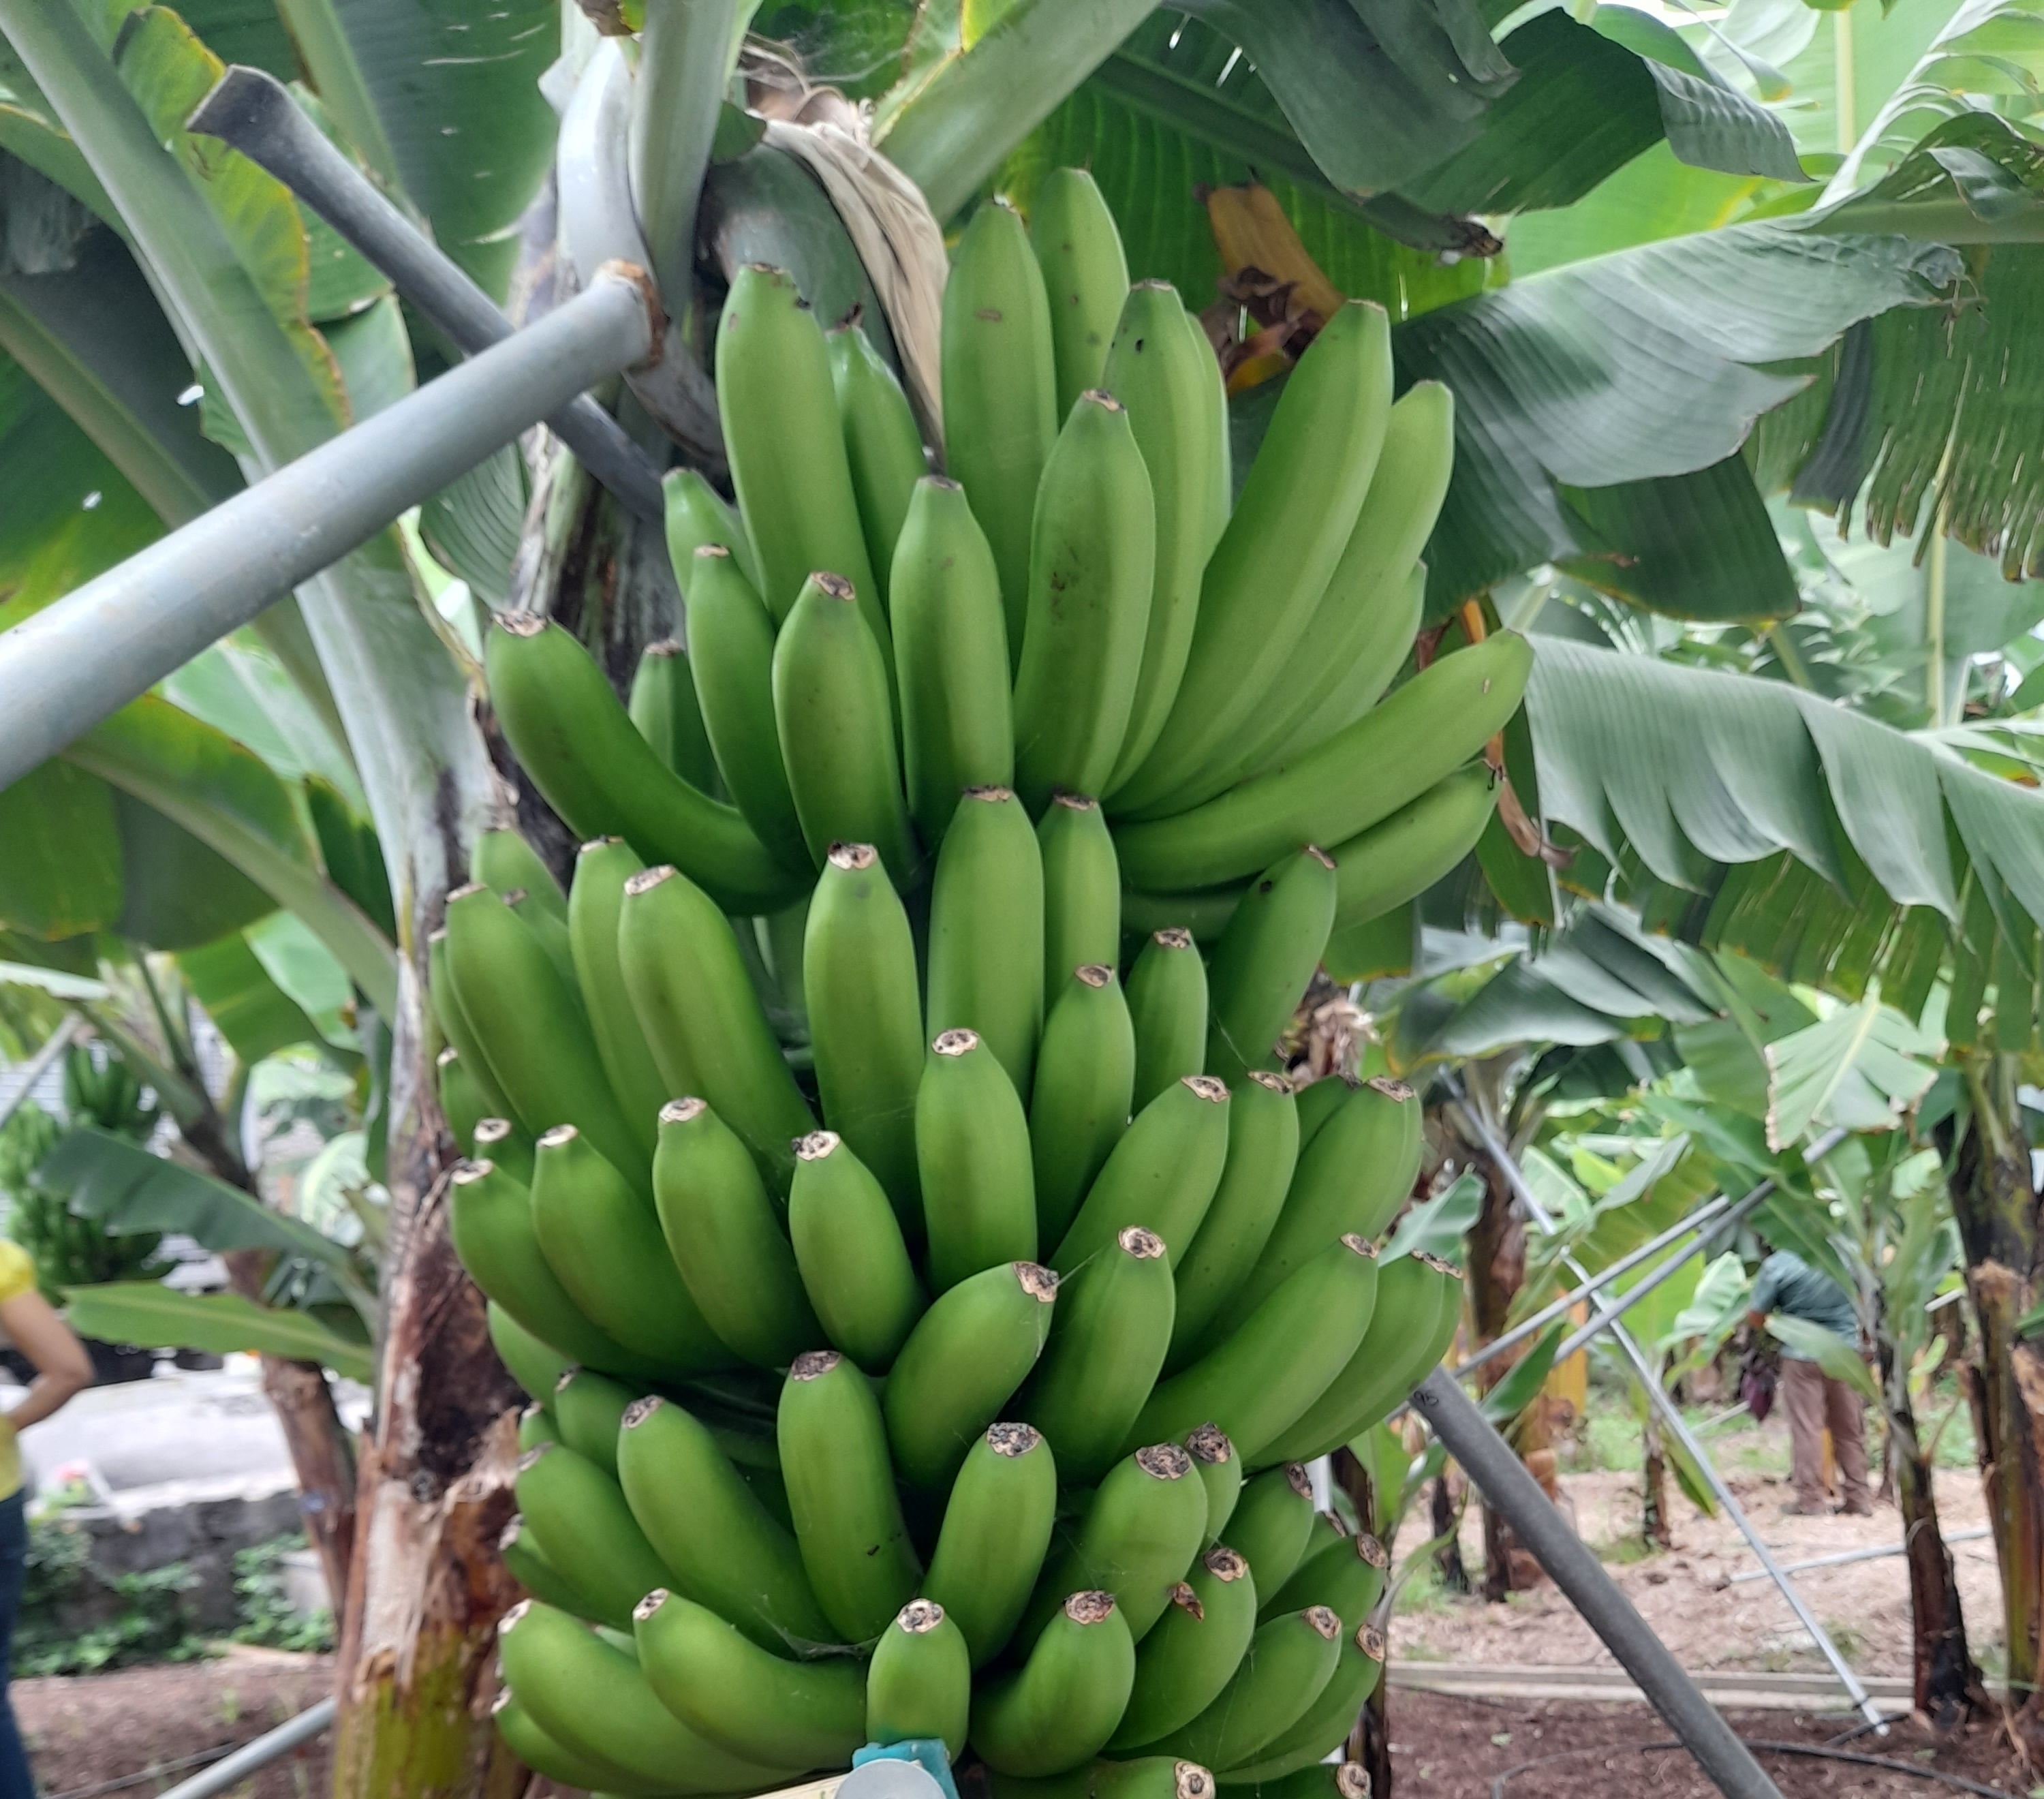
Label: Cut